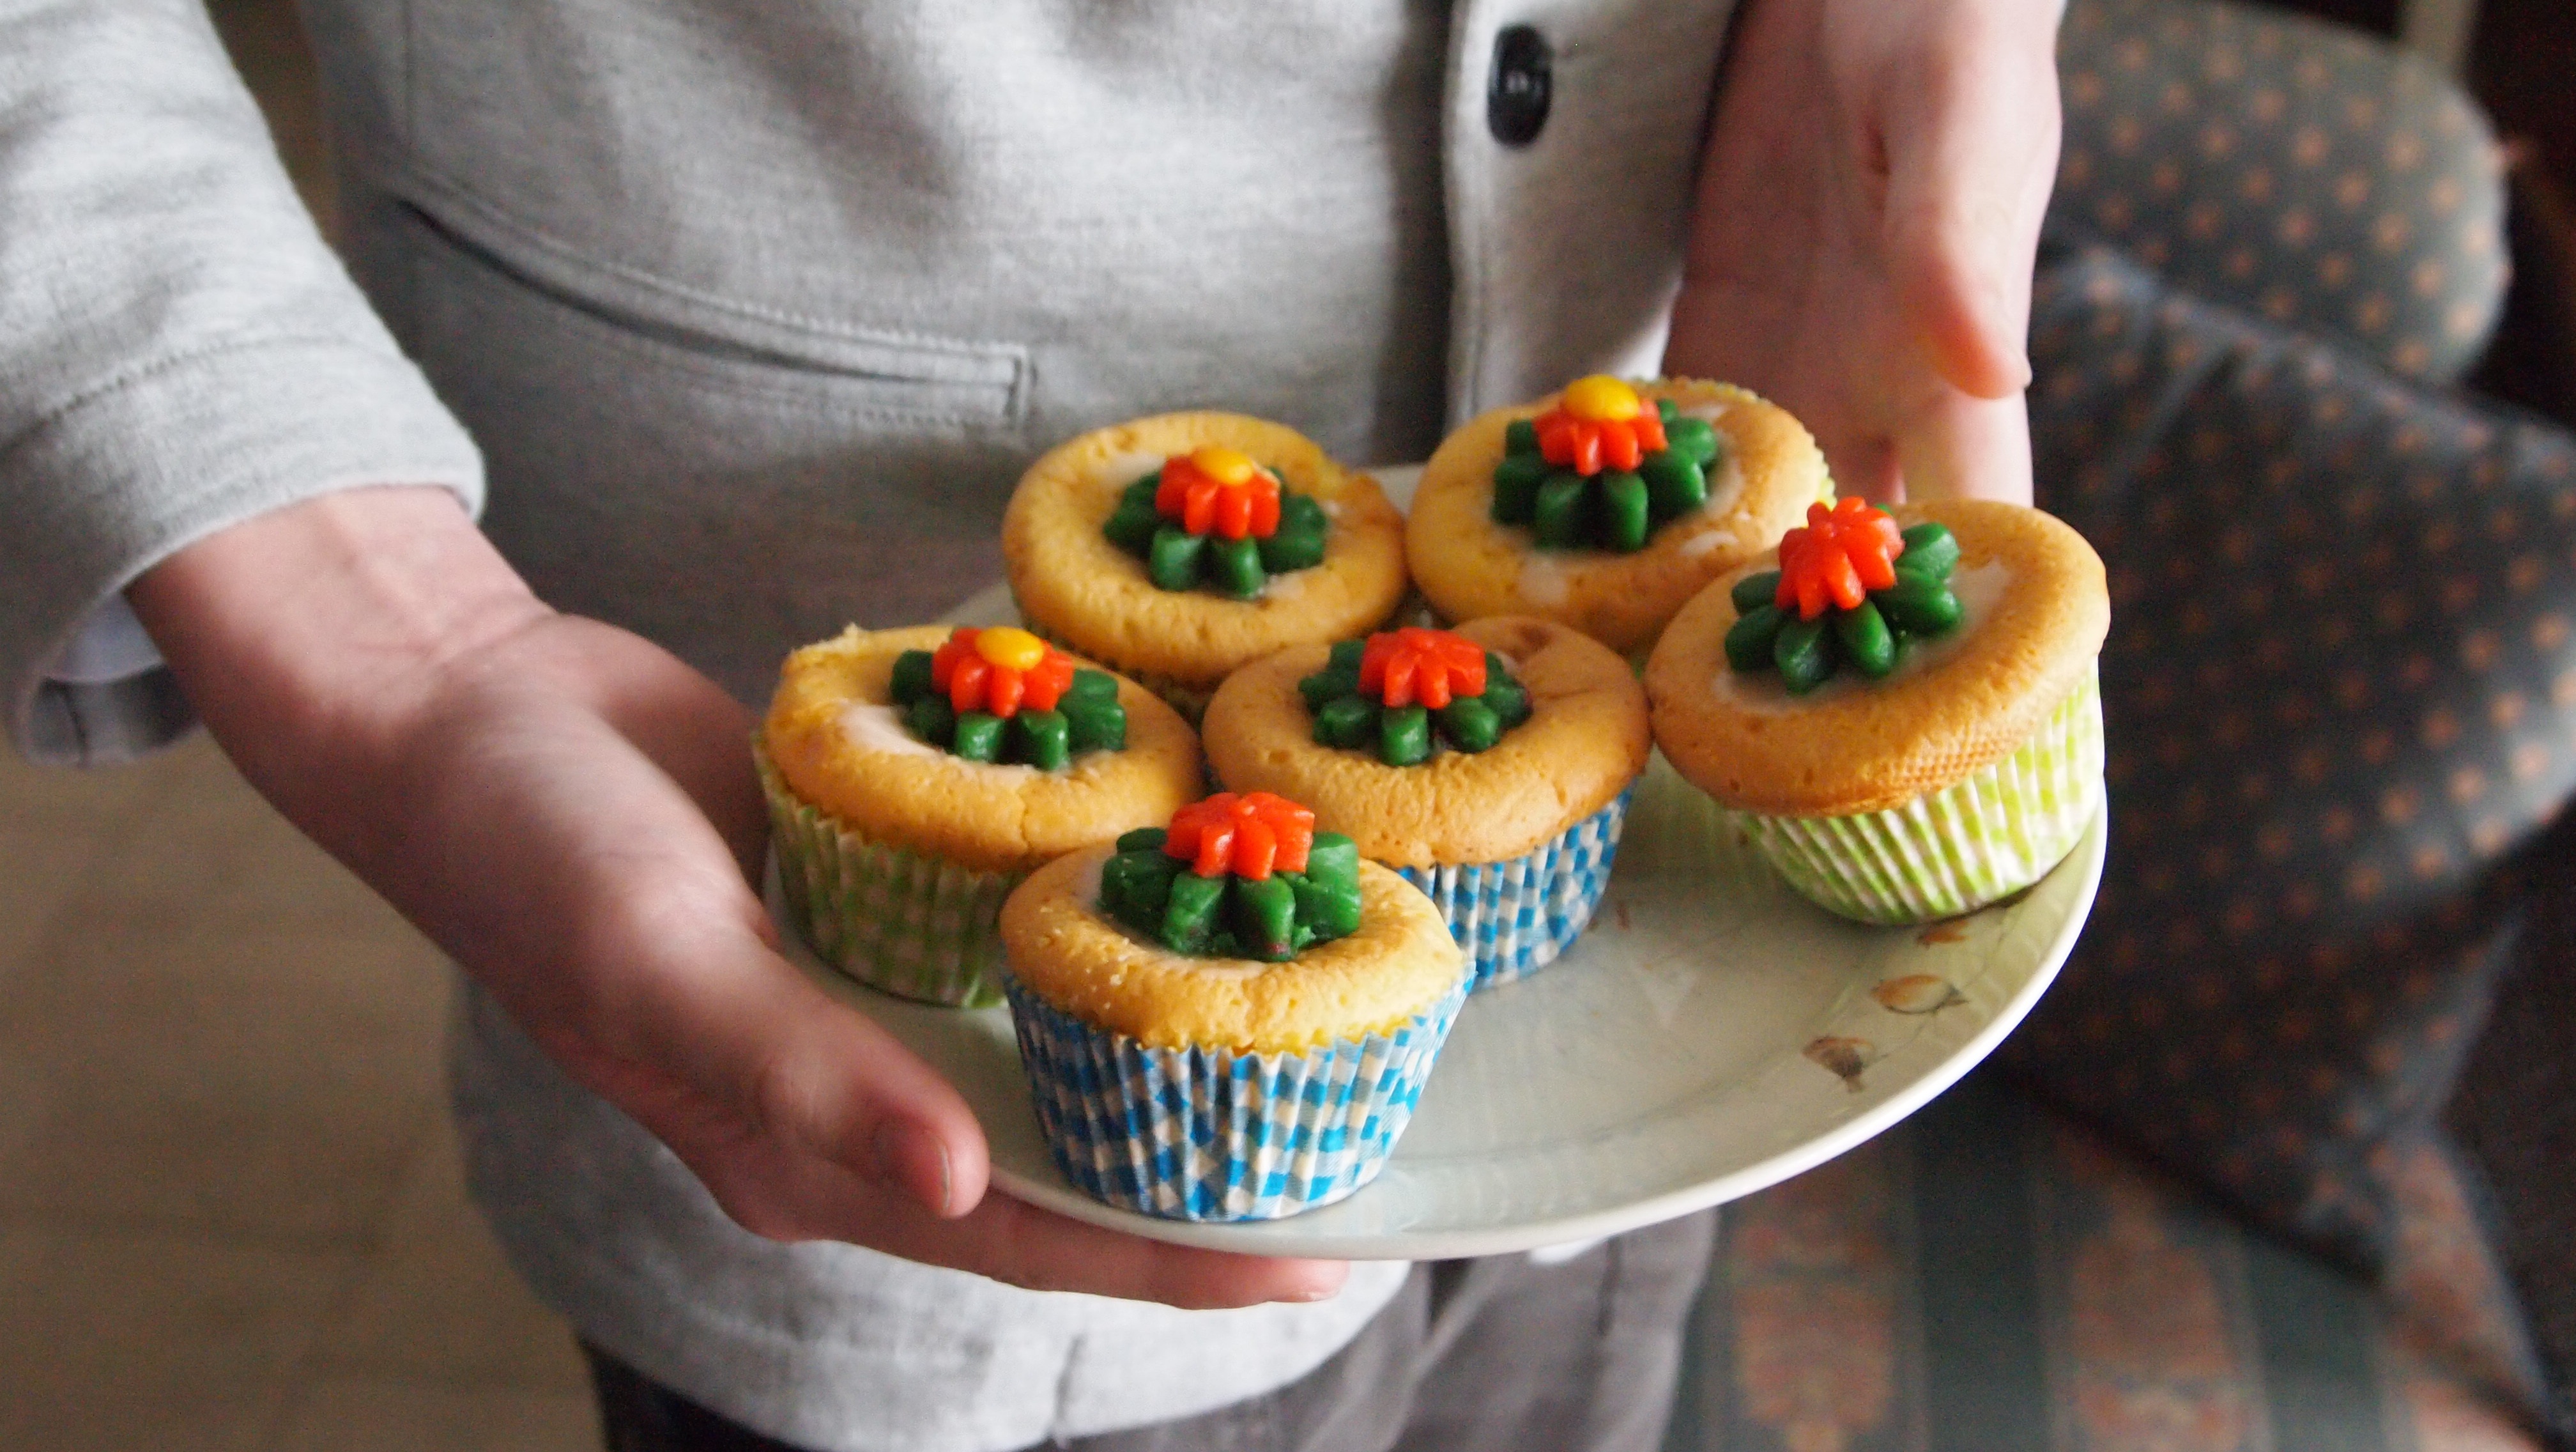
board, flower, boy, orange, food, child, cupcake, baking, dessert, cake, flowers, icing, sweetness, flavor, marzipan, buttercream, handing out